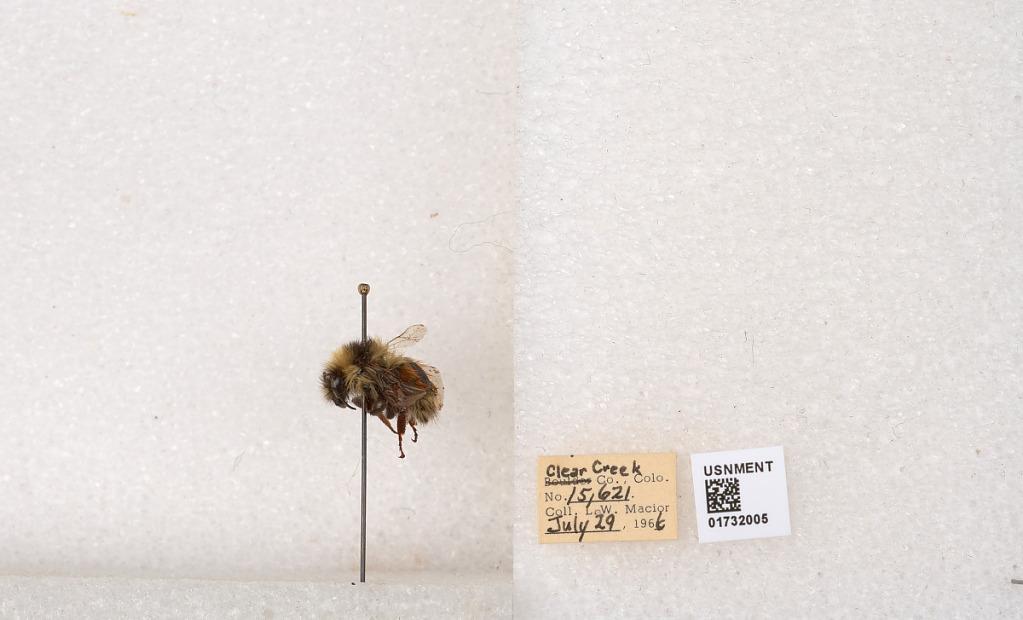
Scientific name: Bombus (Pyrobombus) sylvicola Kirby
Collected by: L. Macior
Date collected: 1966-7-29
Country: United States
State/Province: Colorado
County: Clear Creek
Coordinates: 39.7006, -105.694